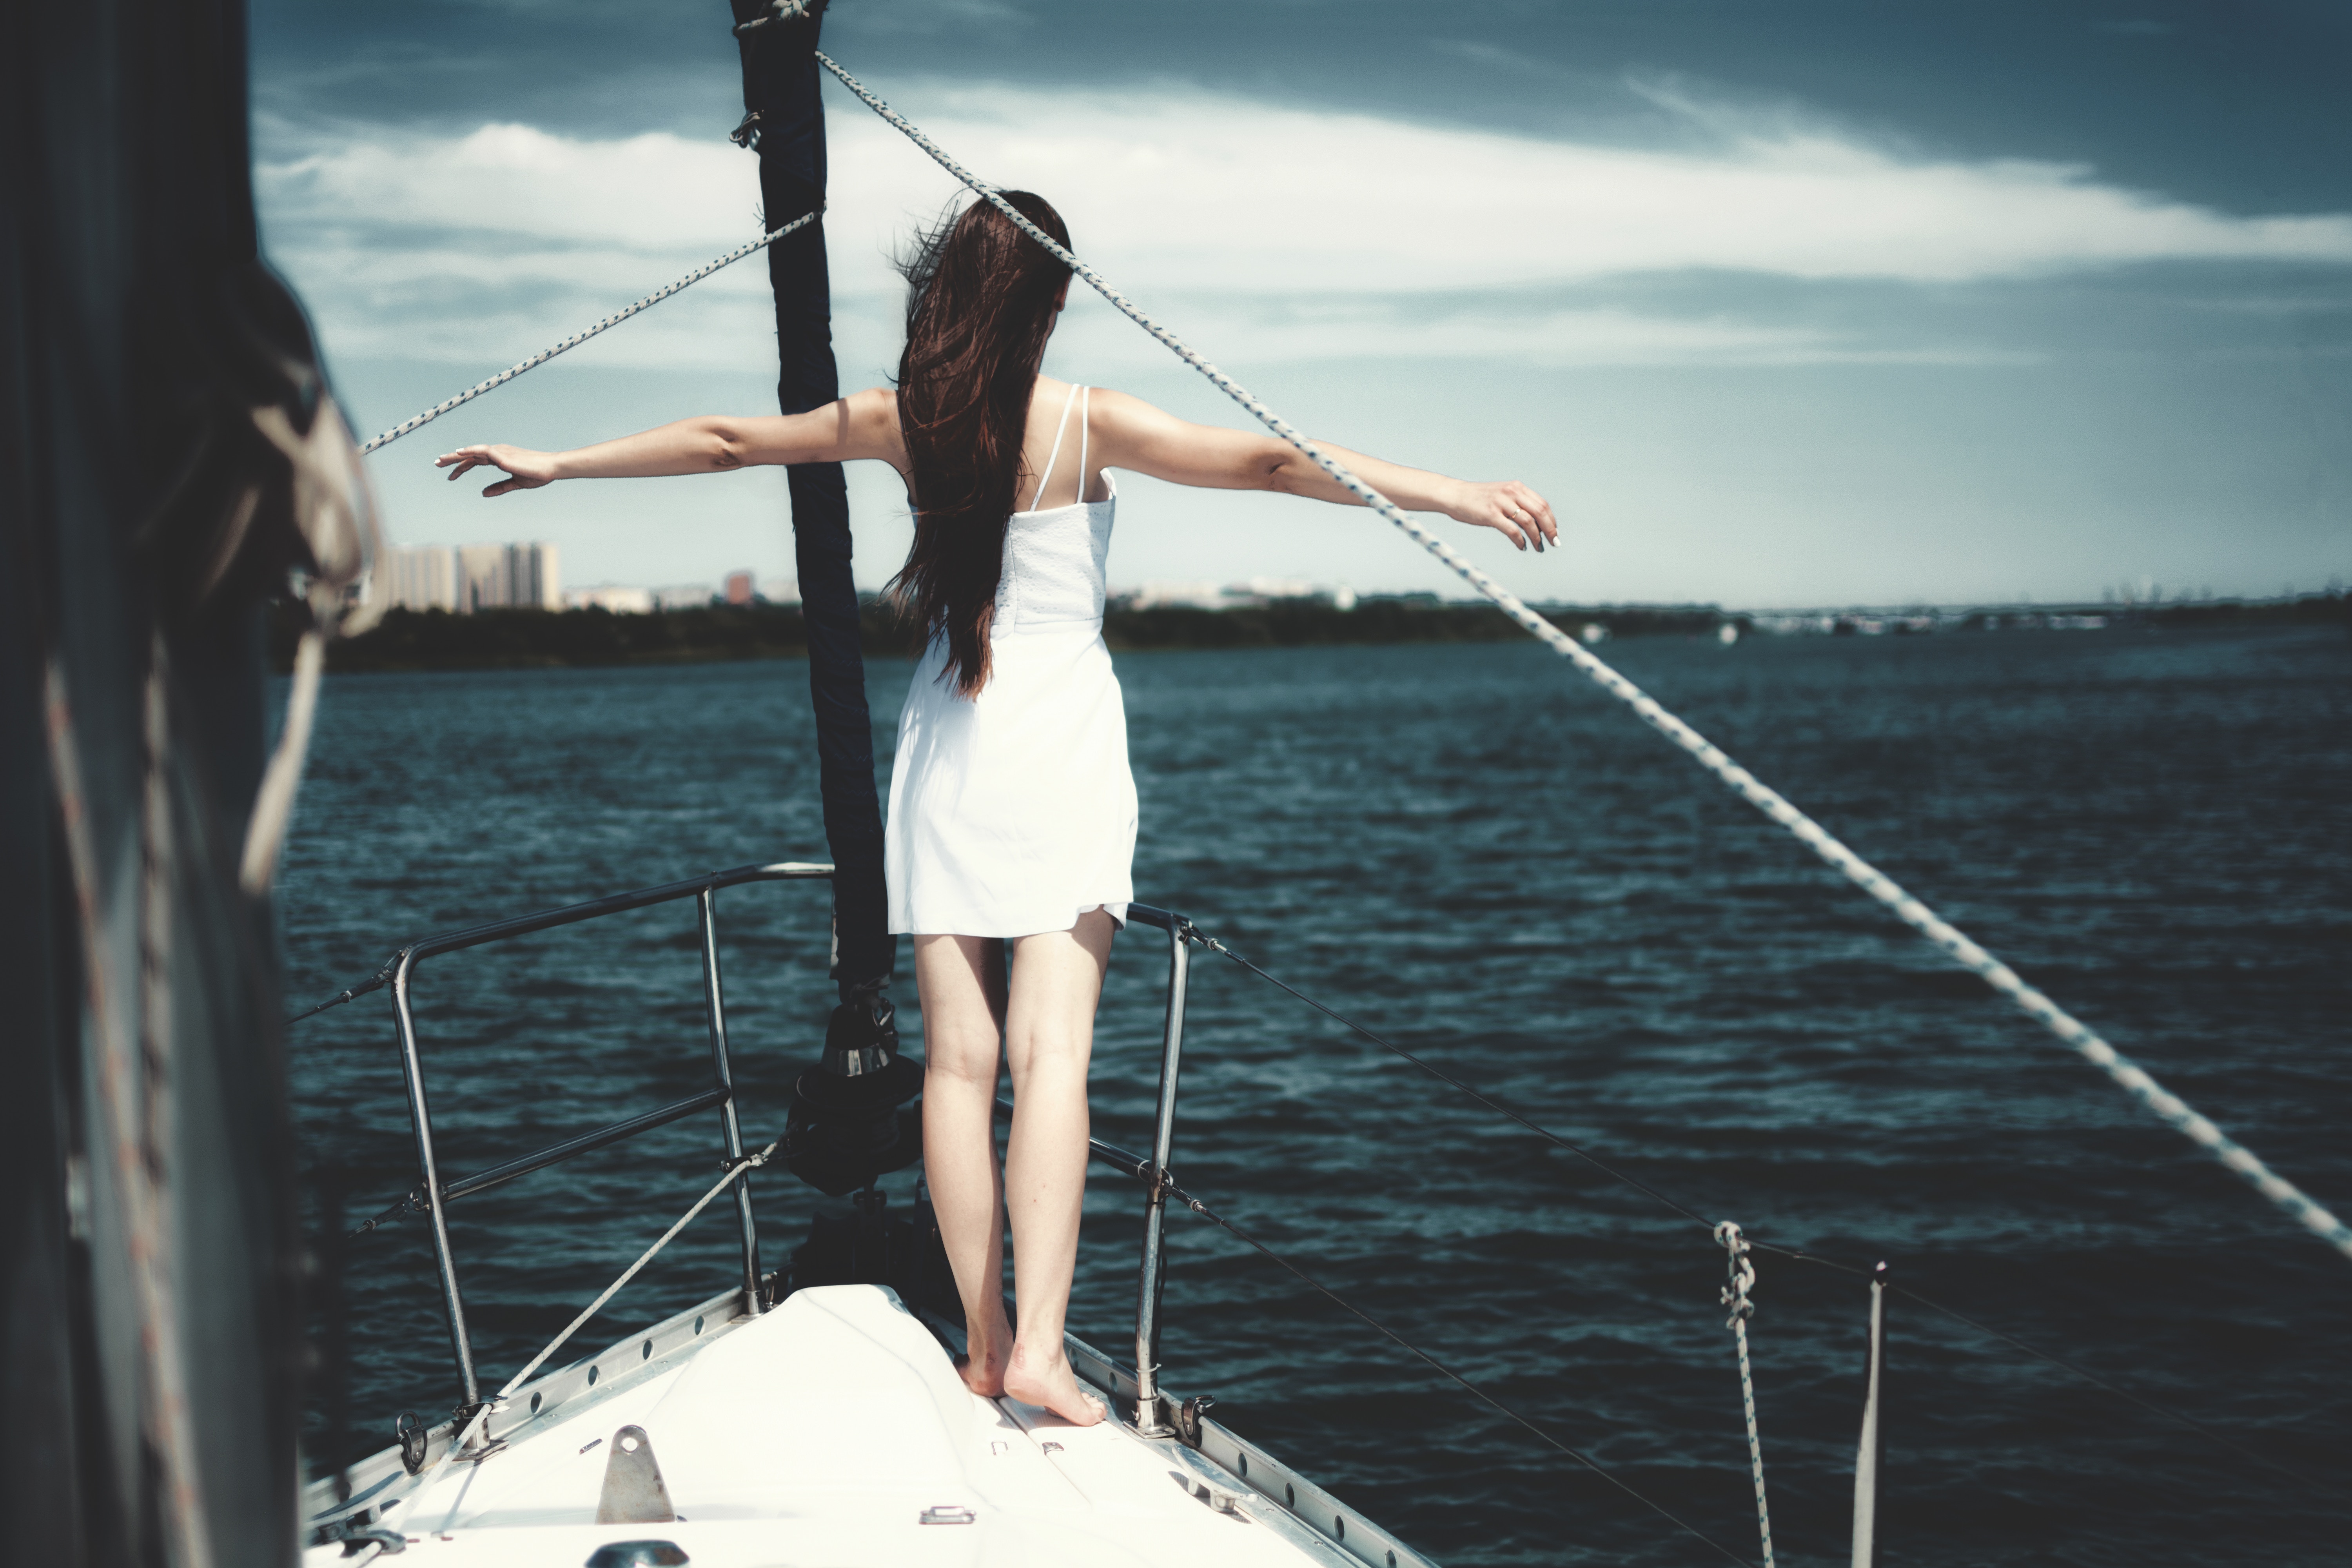
water, sea, sky, sailboat, sailing, ocean, vacation, sail, boat, boating, sailing ship, calm, cloud, mast, girl, fun, schooner, wind